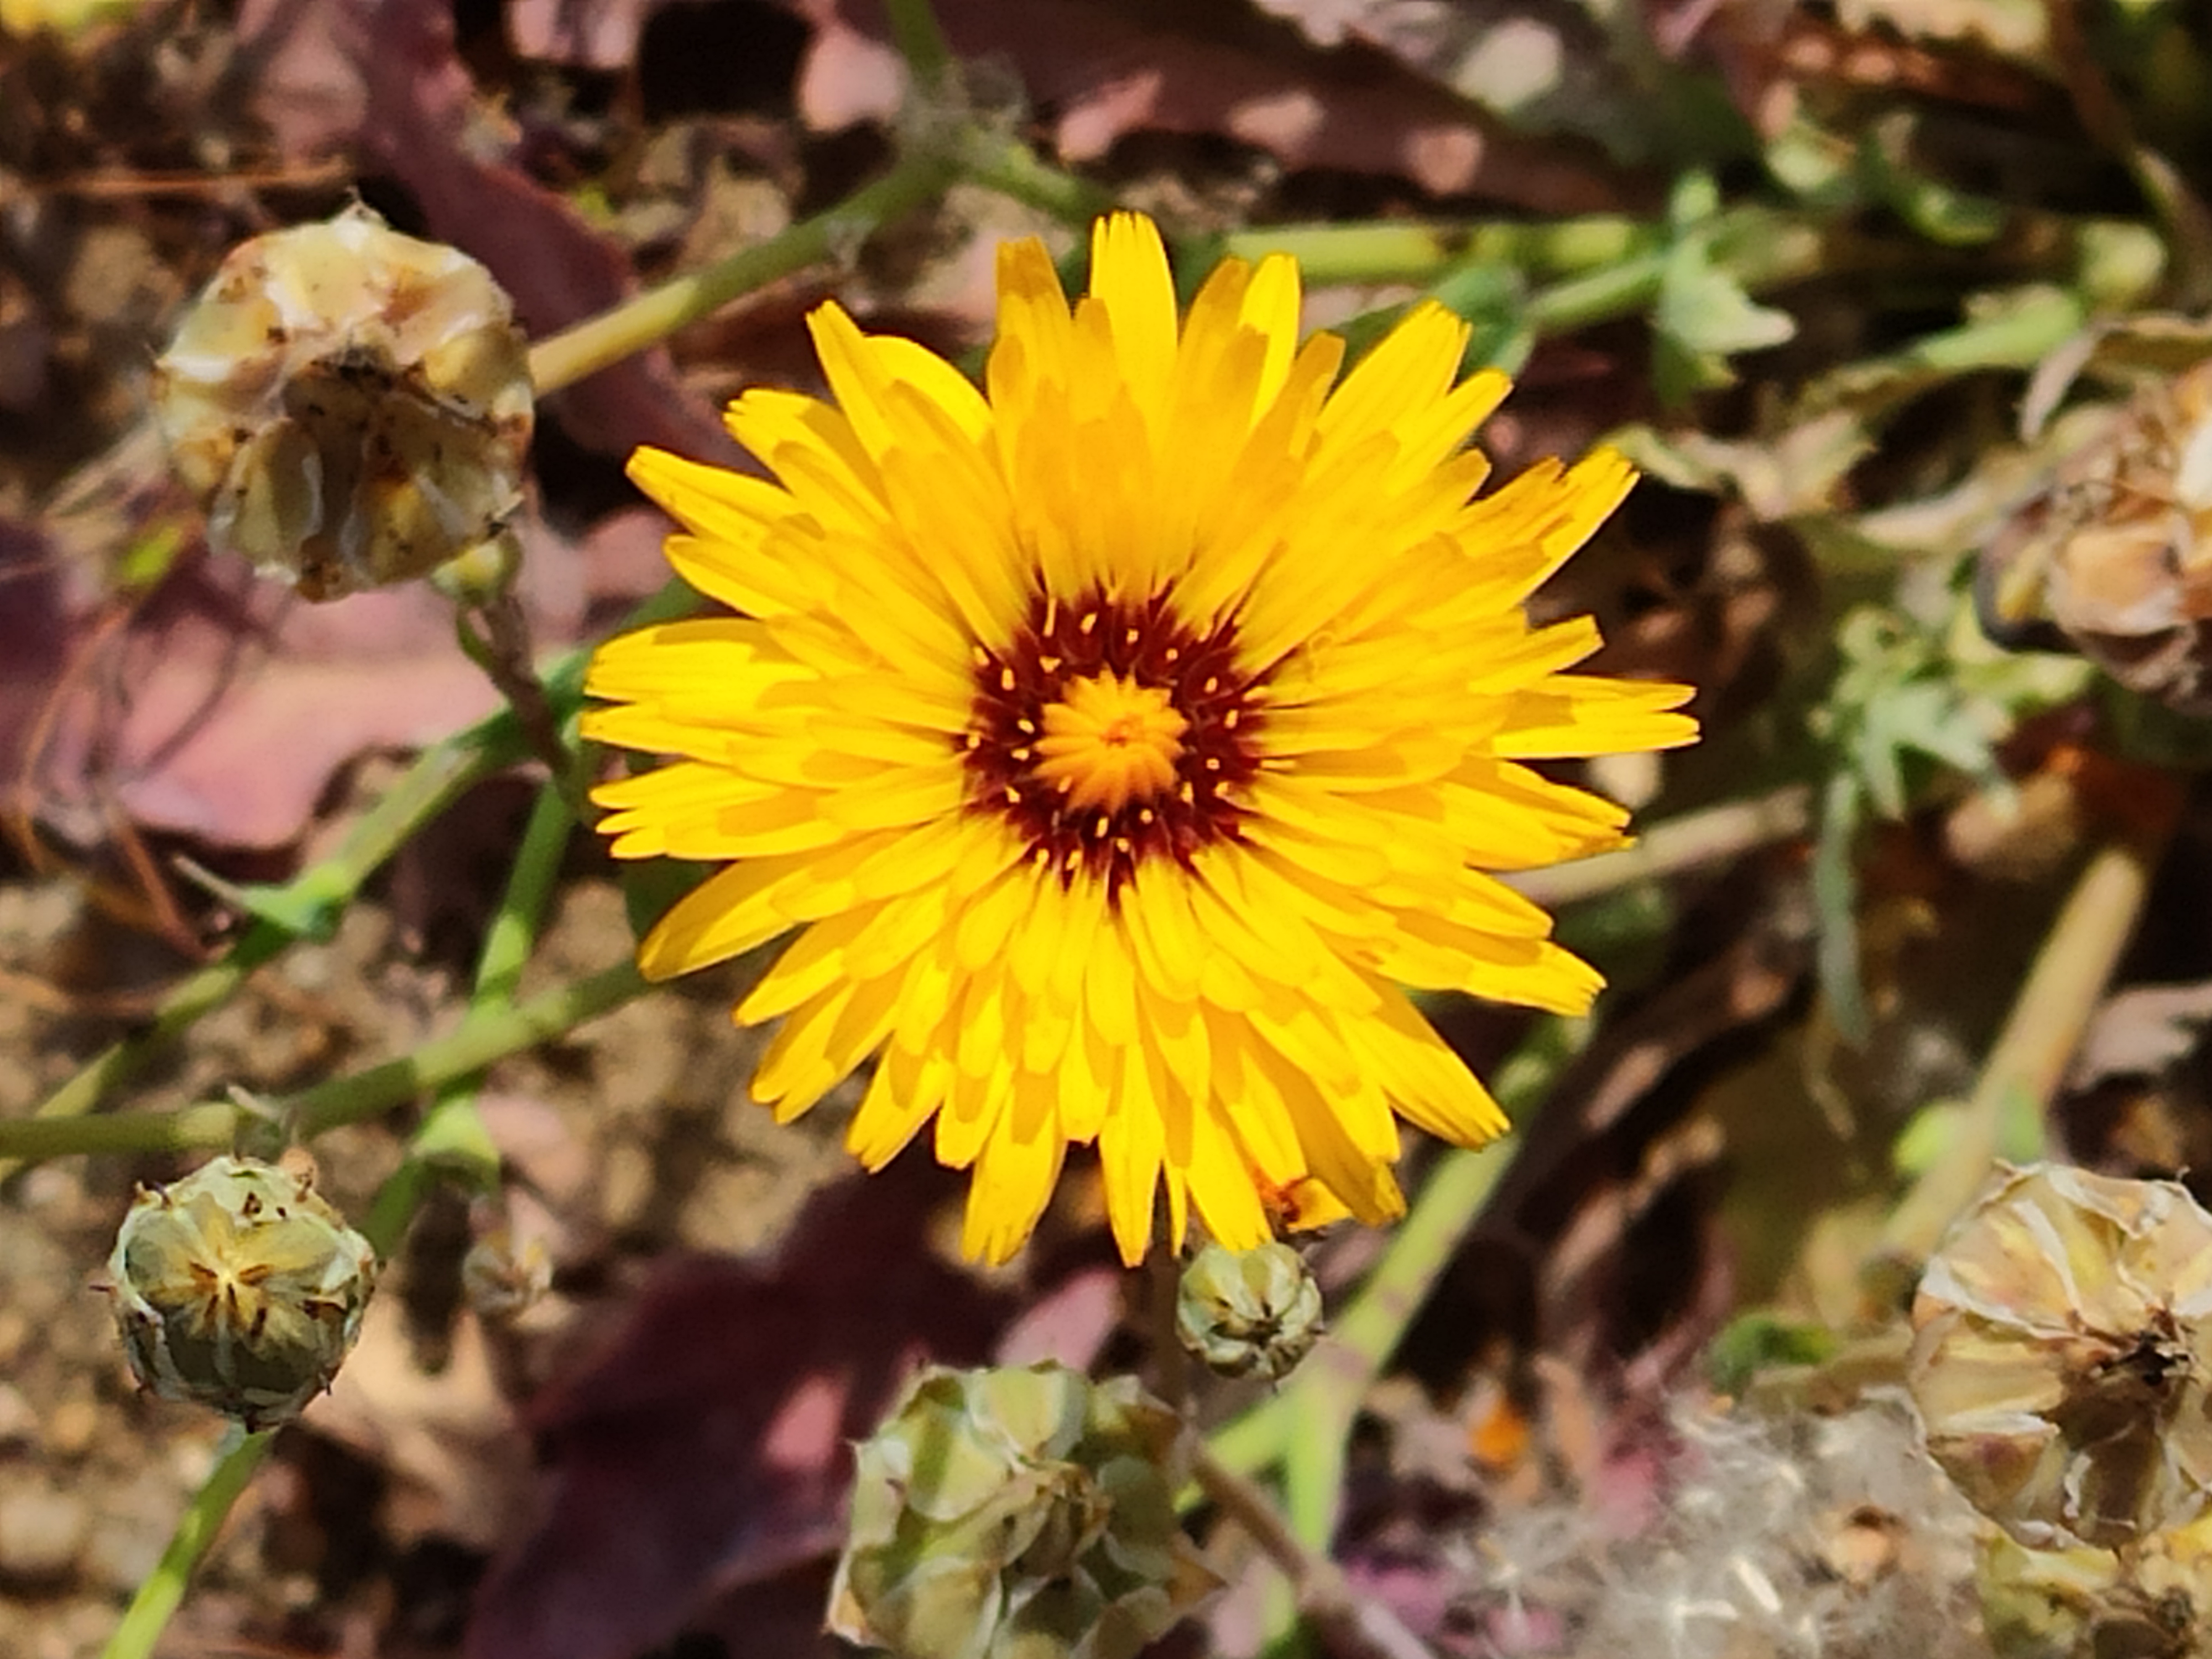
flower, plant, botany, pollinator, vegetation, petal, insect, grass, groundcover, annual plant, herbaceous plant, pollen, flowering plant, daisy family, Forb, soil, macro photography, honeybee, membrane winged insect, landscape, wildflower, sunflower, dandelion, herb, plant stem, arthropod, asterales, wildlife, perennial plant